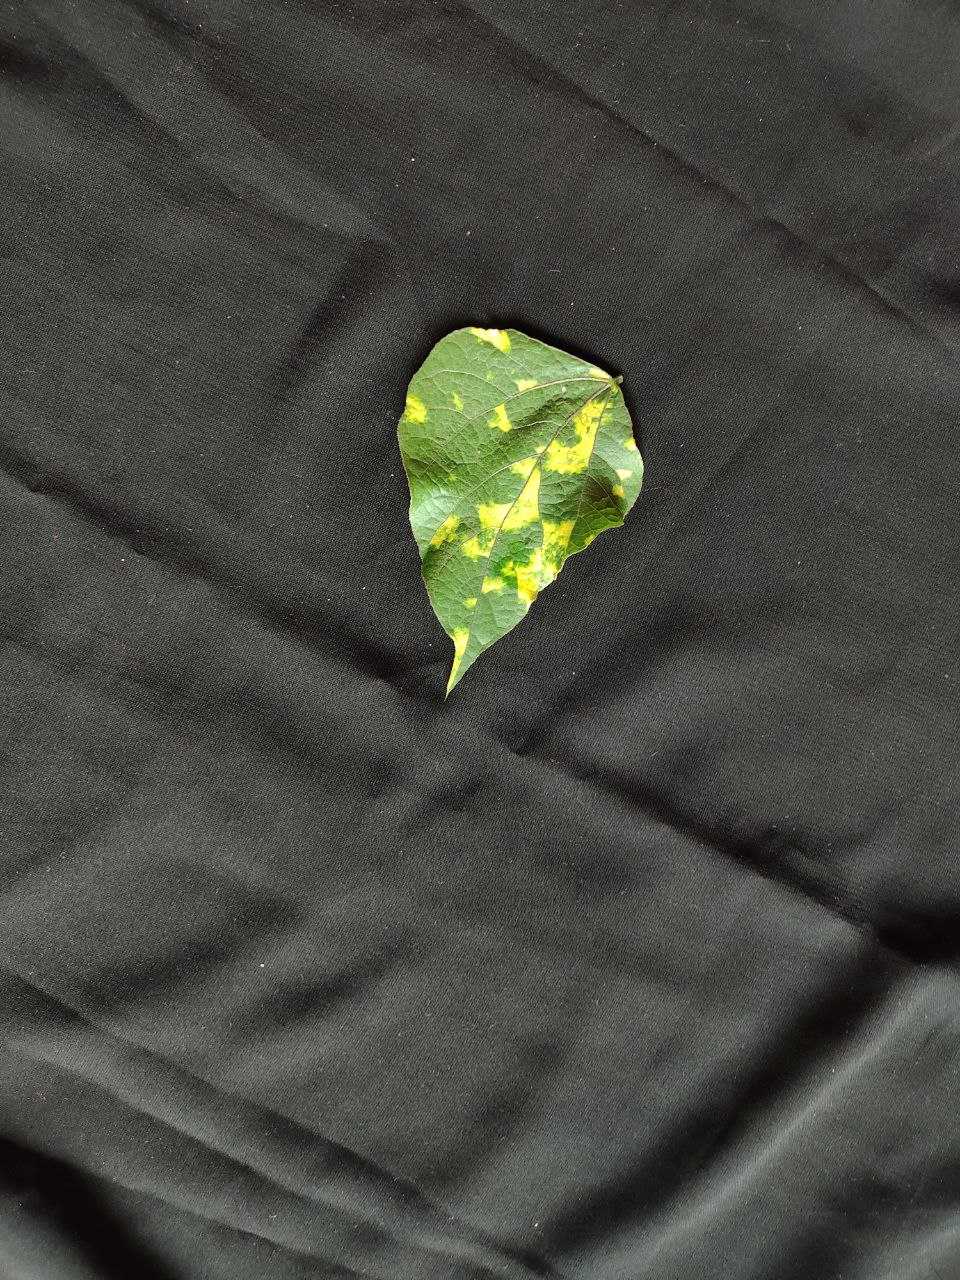
Crop: bean
Leaf condition: Mosaic Virus